House of Yoshida Tsukasa

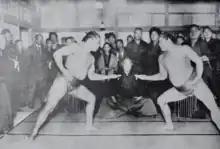
"Sandangamae" ceremony rehearsal between "Yokozuna" Tochigiyama (left) and "Yokozuna" Ōtori (right) under the supervision of "Gyōji" Yoshida Oikaze (sitting in the center).

The Yoshida family issued the "yokozuna" certificate to 37 "yokozuna", with the exception of the first three, who were later added to the family annals. Akashi, Ayagawa and Maruyama and certain Osaka sumo-based "yokozuna" received their "yokozuna" licenses initially from the Gojō family, which caused fierce battles between the two rival families. The Gojō family-appointed "yokozuna" were the Inazuma, Jinmaku, Sakaigawa and Umegatani I. who received his licenses from both Osaka (Gojō) and Tokyo (Yoshida) Sumo Associations at his request. The 23rd "yokozuna" Ōkido was independently awarded the title by the Osaka Sumo Association which caused a deep and lasting rift between the Tokyo and Osaka associations.